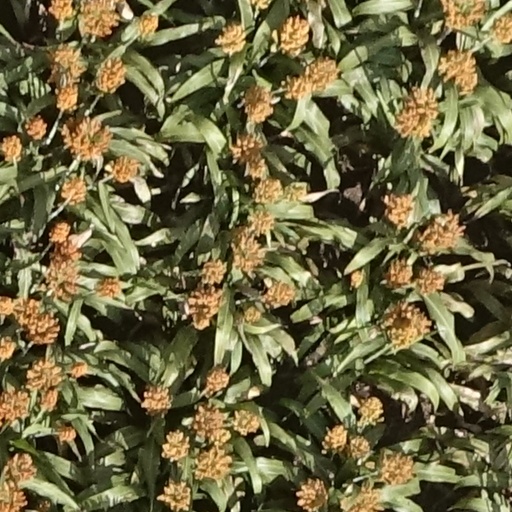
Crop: sorghum